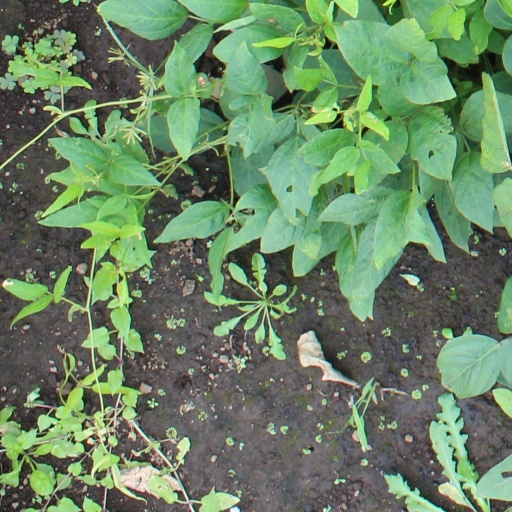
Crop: soybean